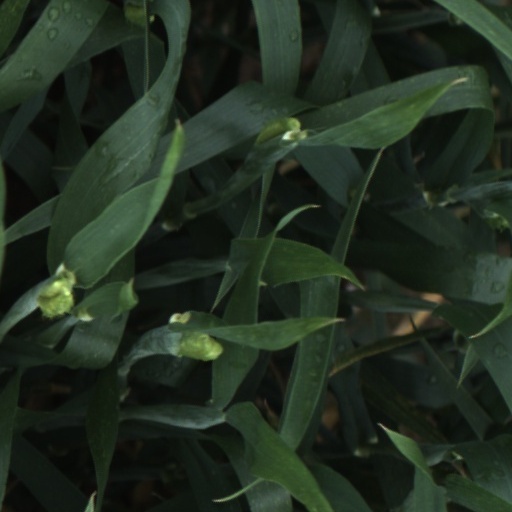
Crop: wheat